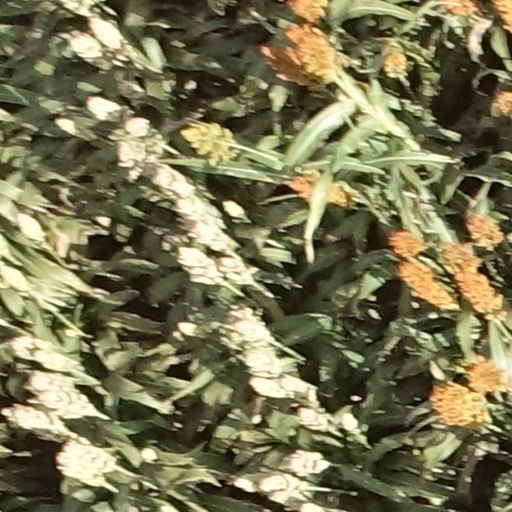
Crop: sorghum